Olle Langert

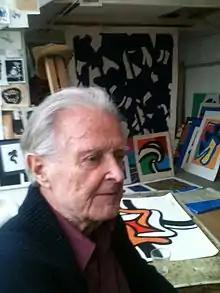
Olof Langert in her workshop in 2014

Nils Olof Langert (11 June 1924 – 21 December 2016, Gothenburg, Sweden) was a Swedish painter and sculptor.